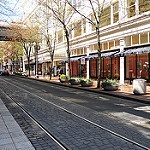
Scene: Outdoor